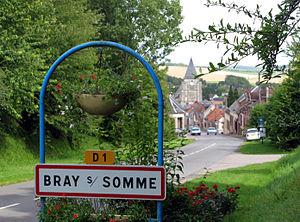
Bray-sur-Somme est une commune française située dans le département de la Somme en région Hauts-de-France.